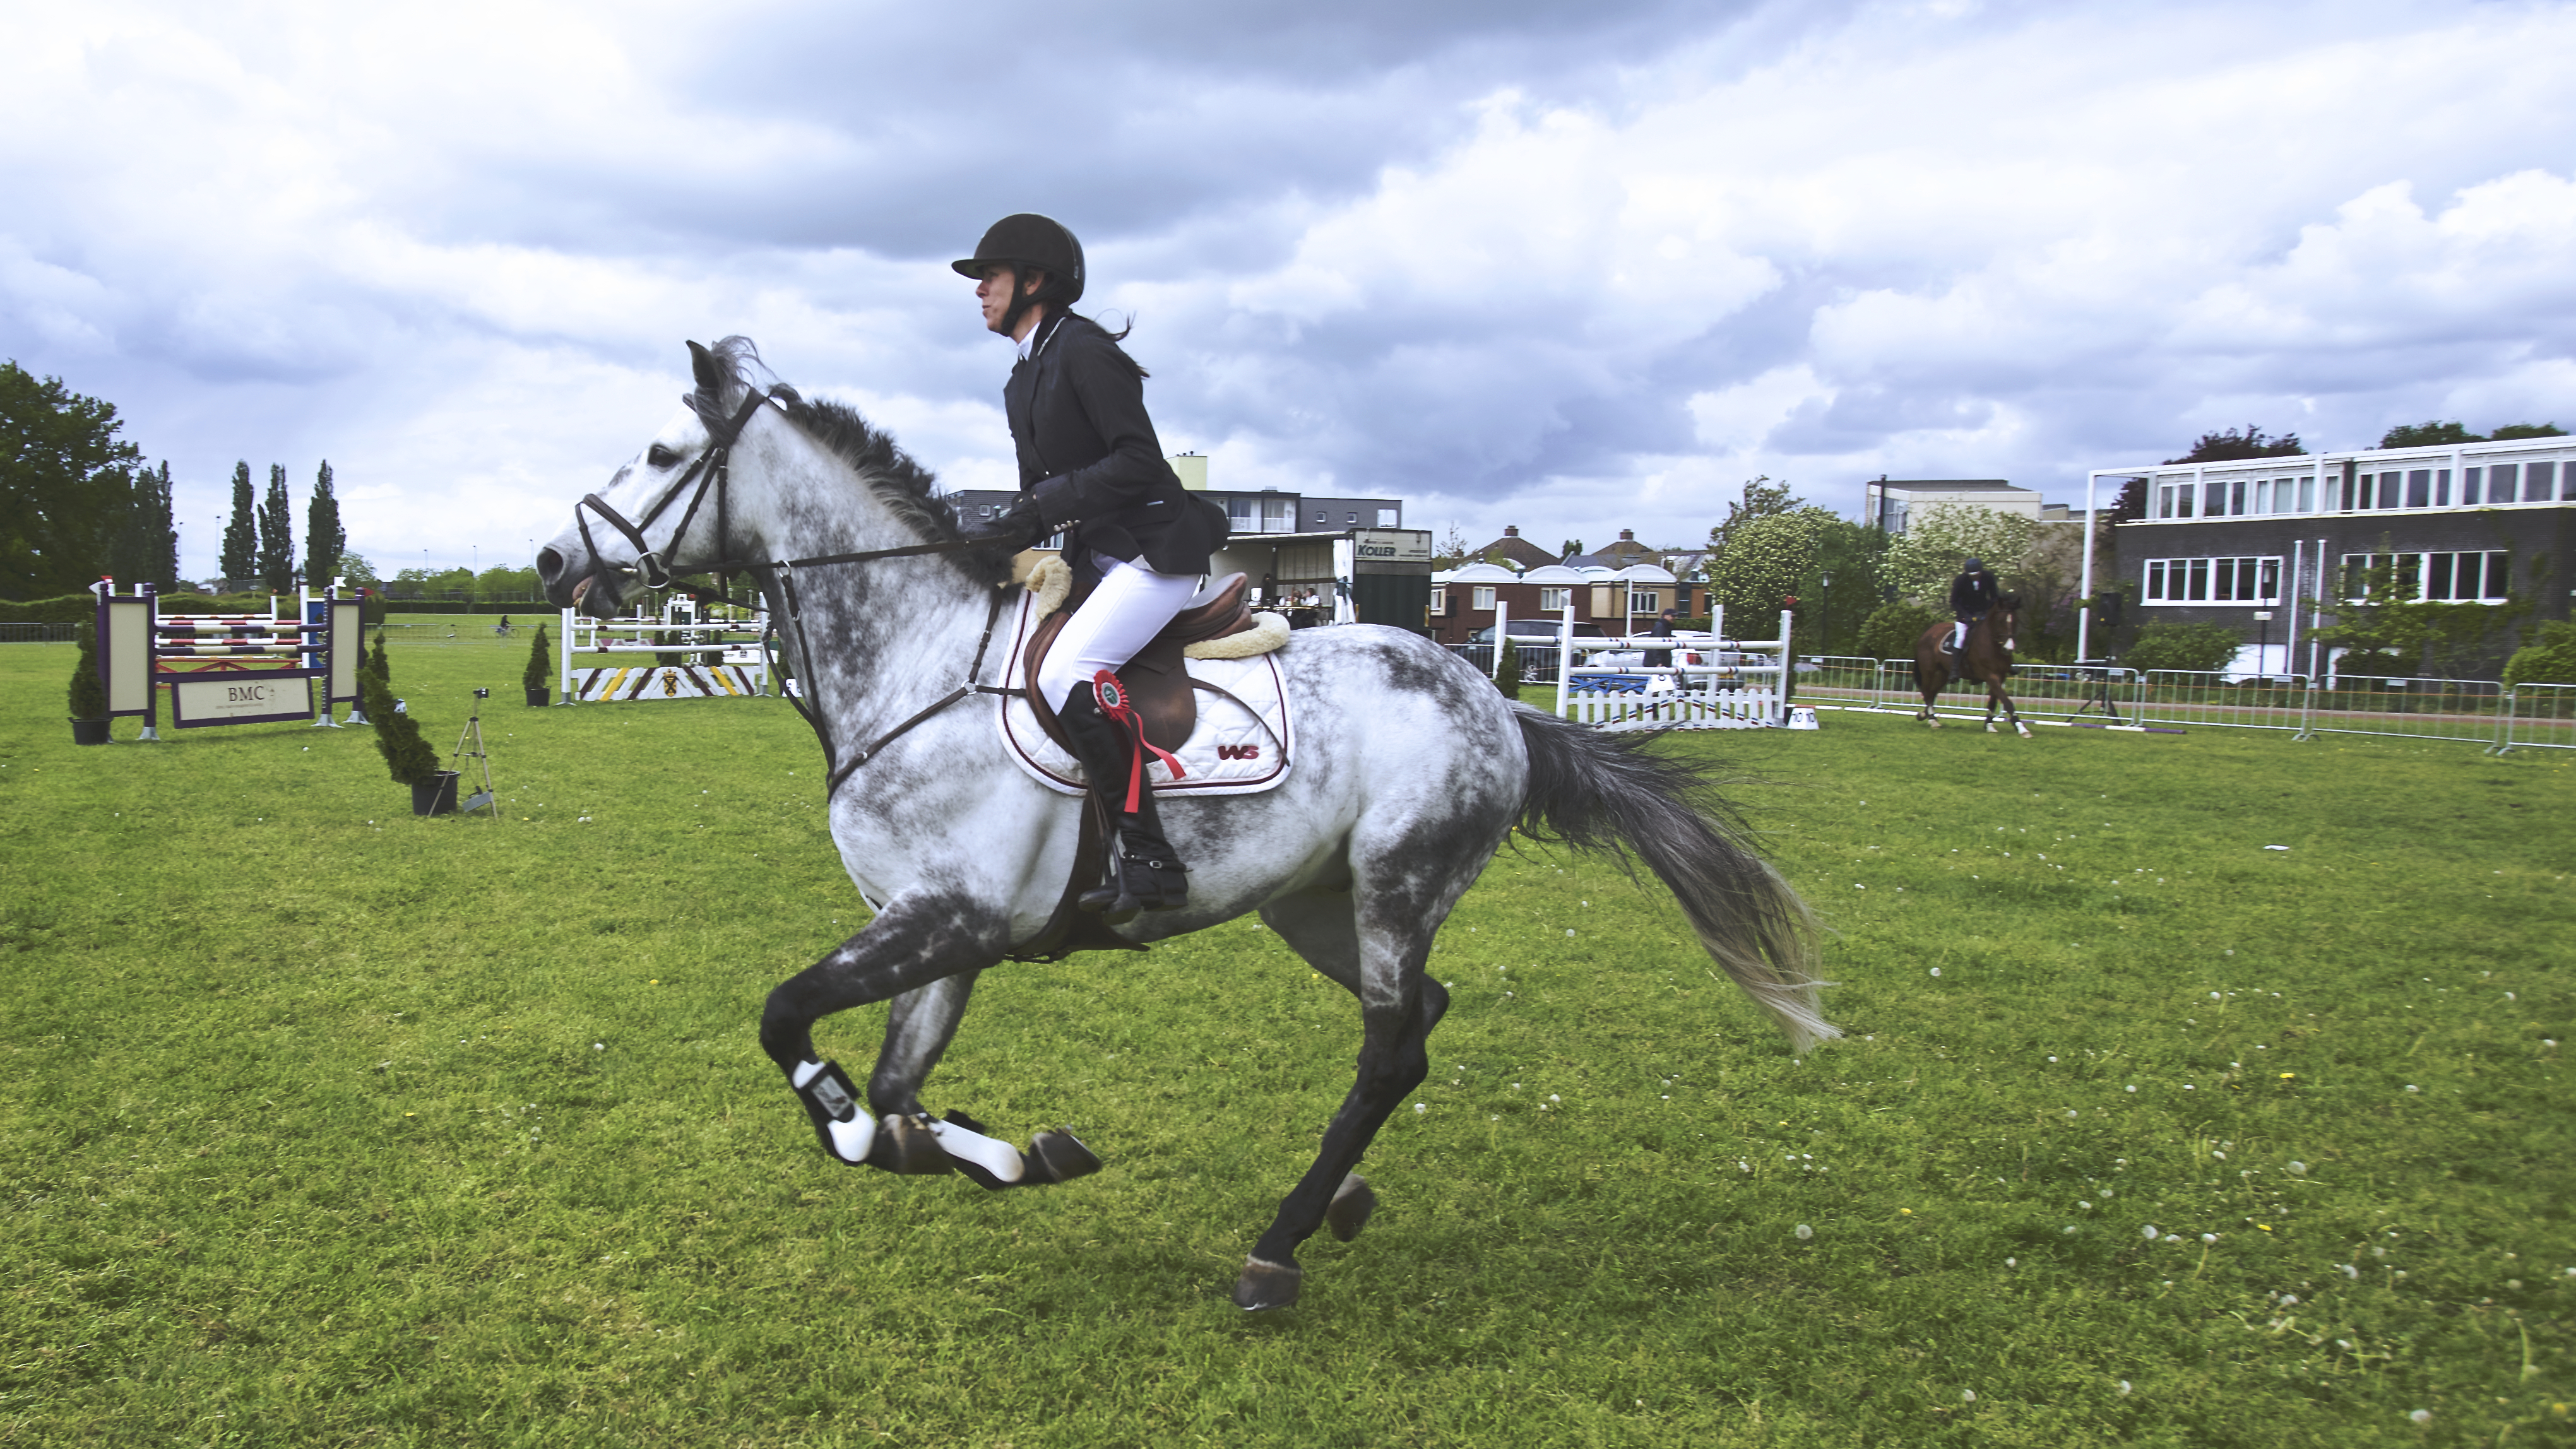
animal, recreation, jumping, horse, stallion, sports, mare, jockey, horseback riding, equestrianism, equitation, physical exercise, eventing, show jumping, outdoor recreation, trail riding, horse like mammal, human action, animal sports, english riding, equestrian sport, endurance riding, animal training